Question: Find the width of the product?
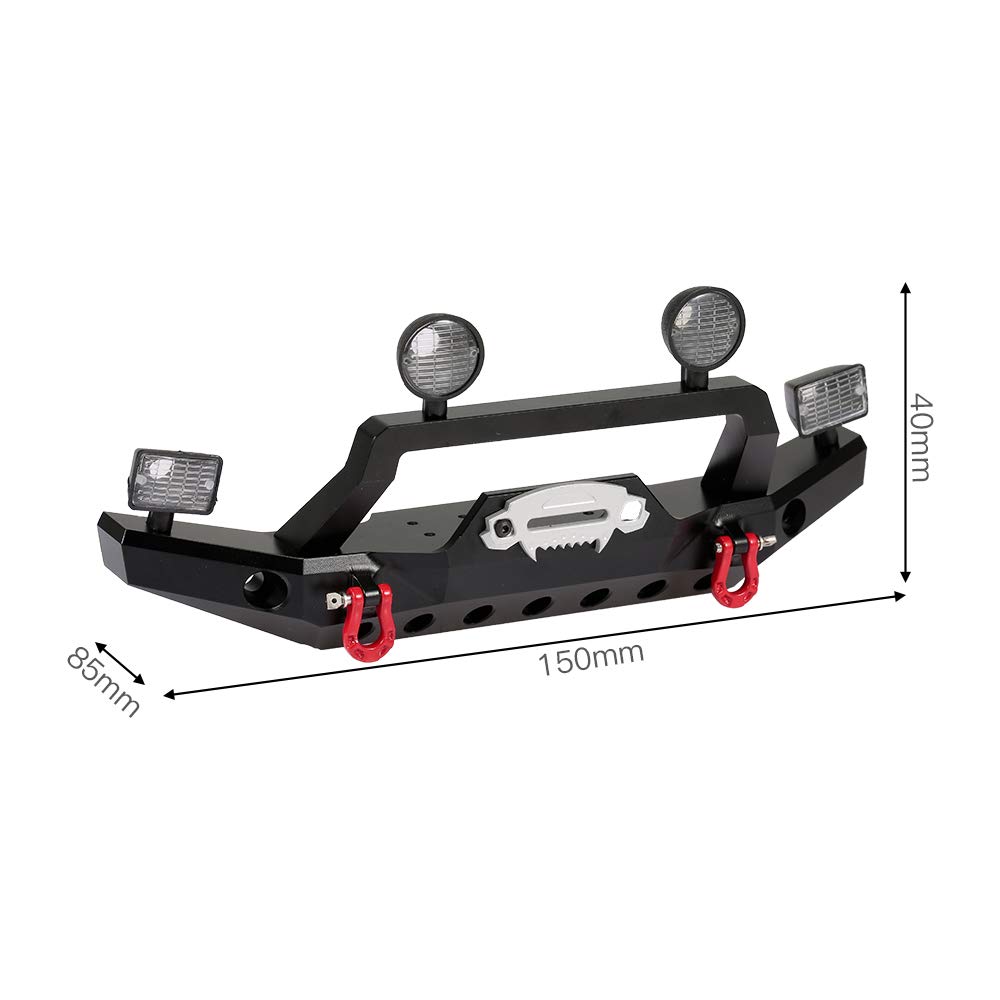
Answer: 150.0 millimetre